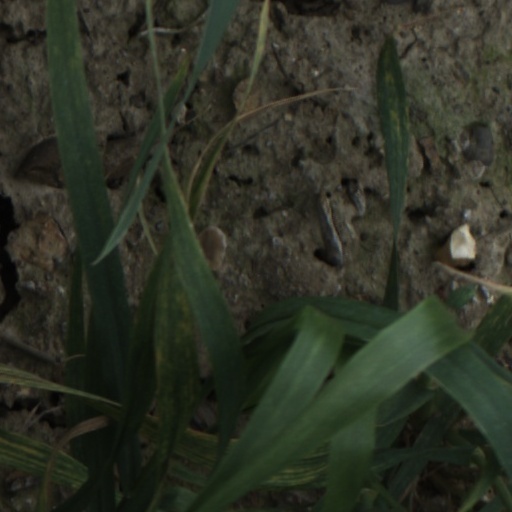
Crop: wheat